Trond Espen Seim

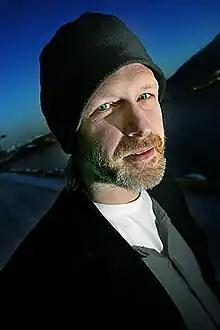
Trond Espen Seim during the Tromsø International Film Festival (TIFF) in 2008

He has played private detective Varg Veum in a series of films based on the eponymous series of novels by Gunnar Staalesen. On 18 March 2010, Seim was cast in the film "The Thing", which premiered on 14 October 2011 in the United States and 2 December 2011 in the United Kingdom.